Opposition to LGBTQ rights

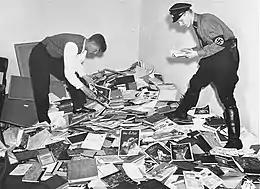
German Student Union members plunder the Institut für Sexualwissenschaft in preparation to burn its books, May 1933

The first organized gay rights movement arose in the late nineteenth century in Germany.